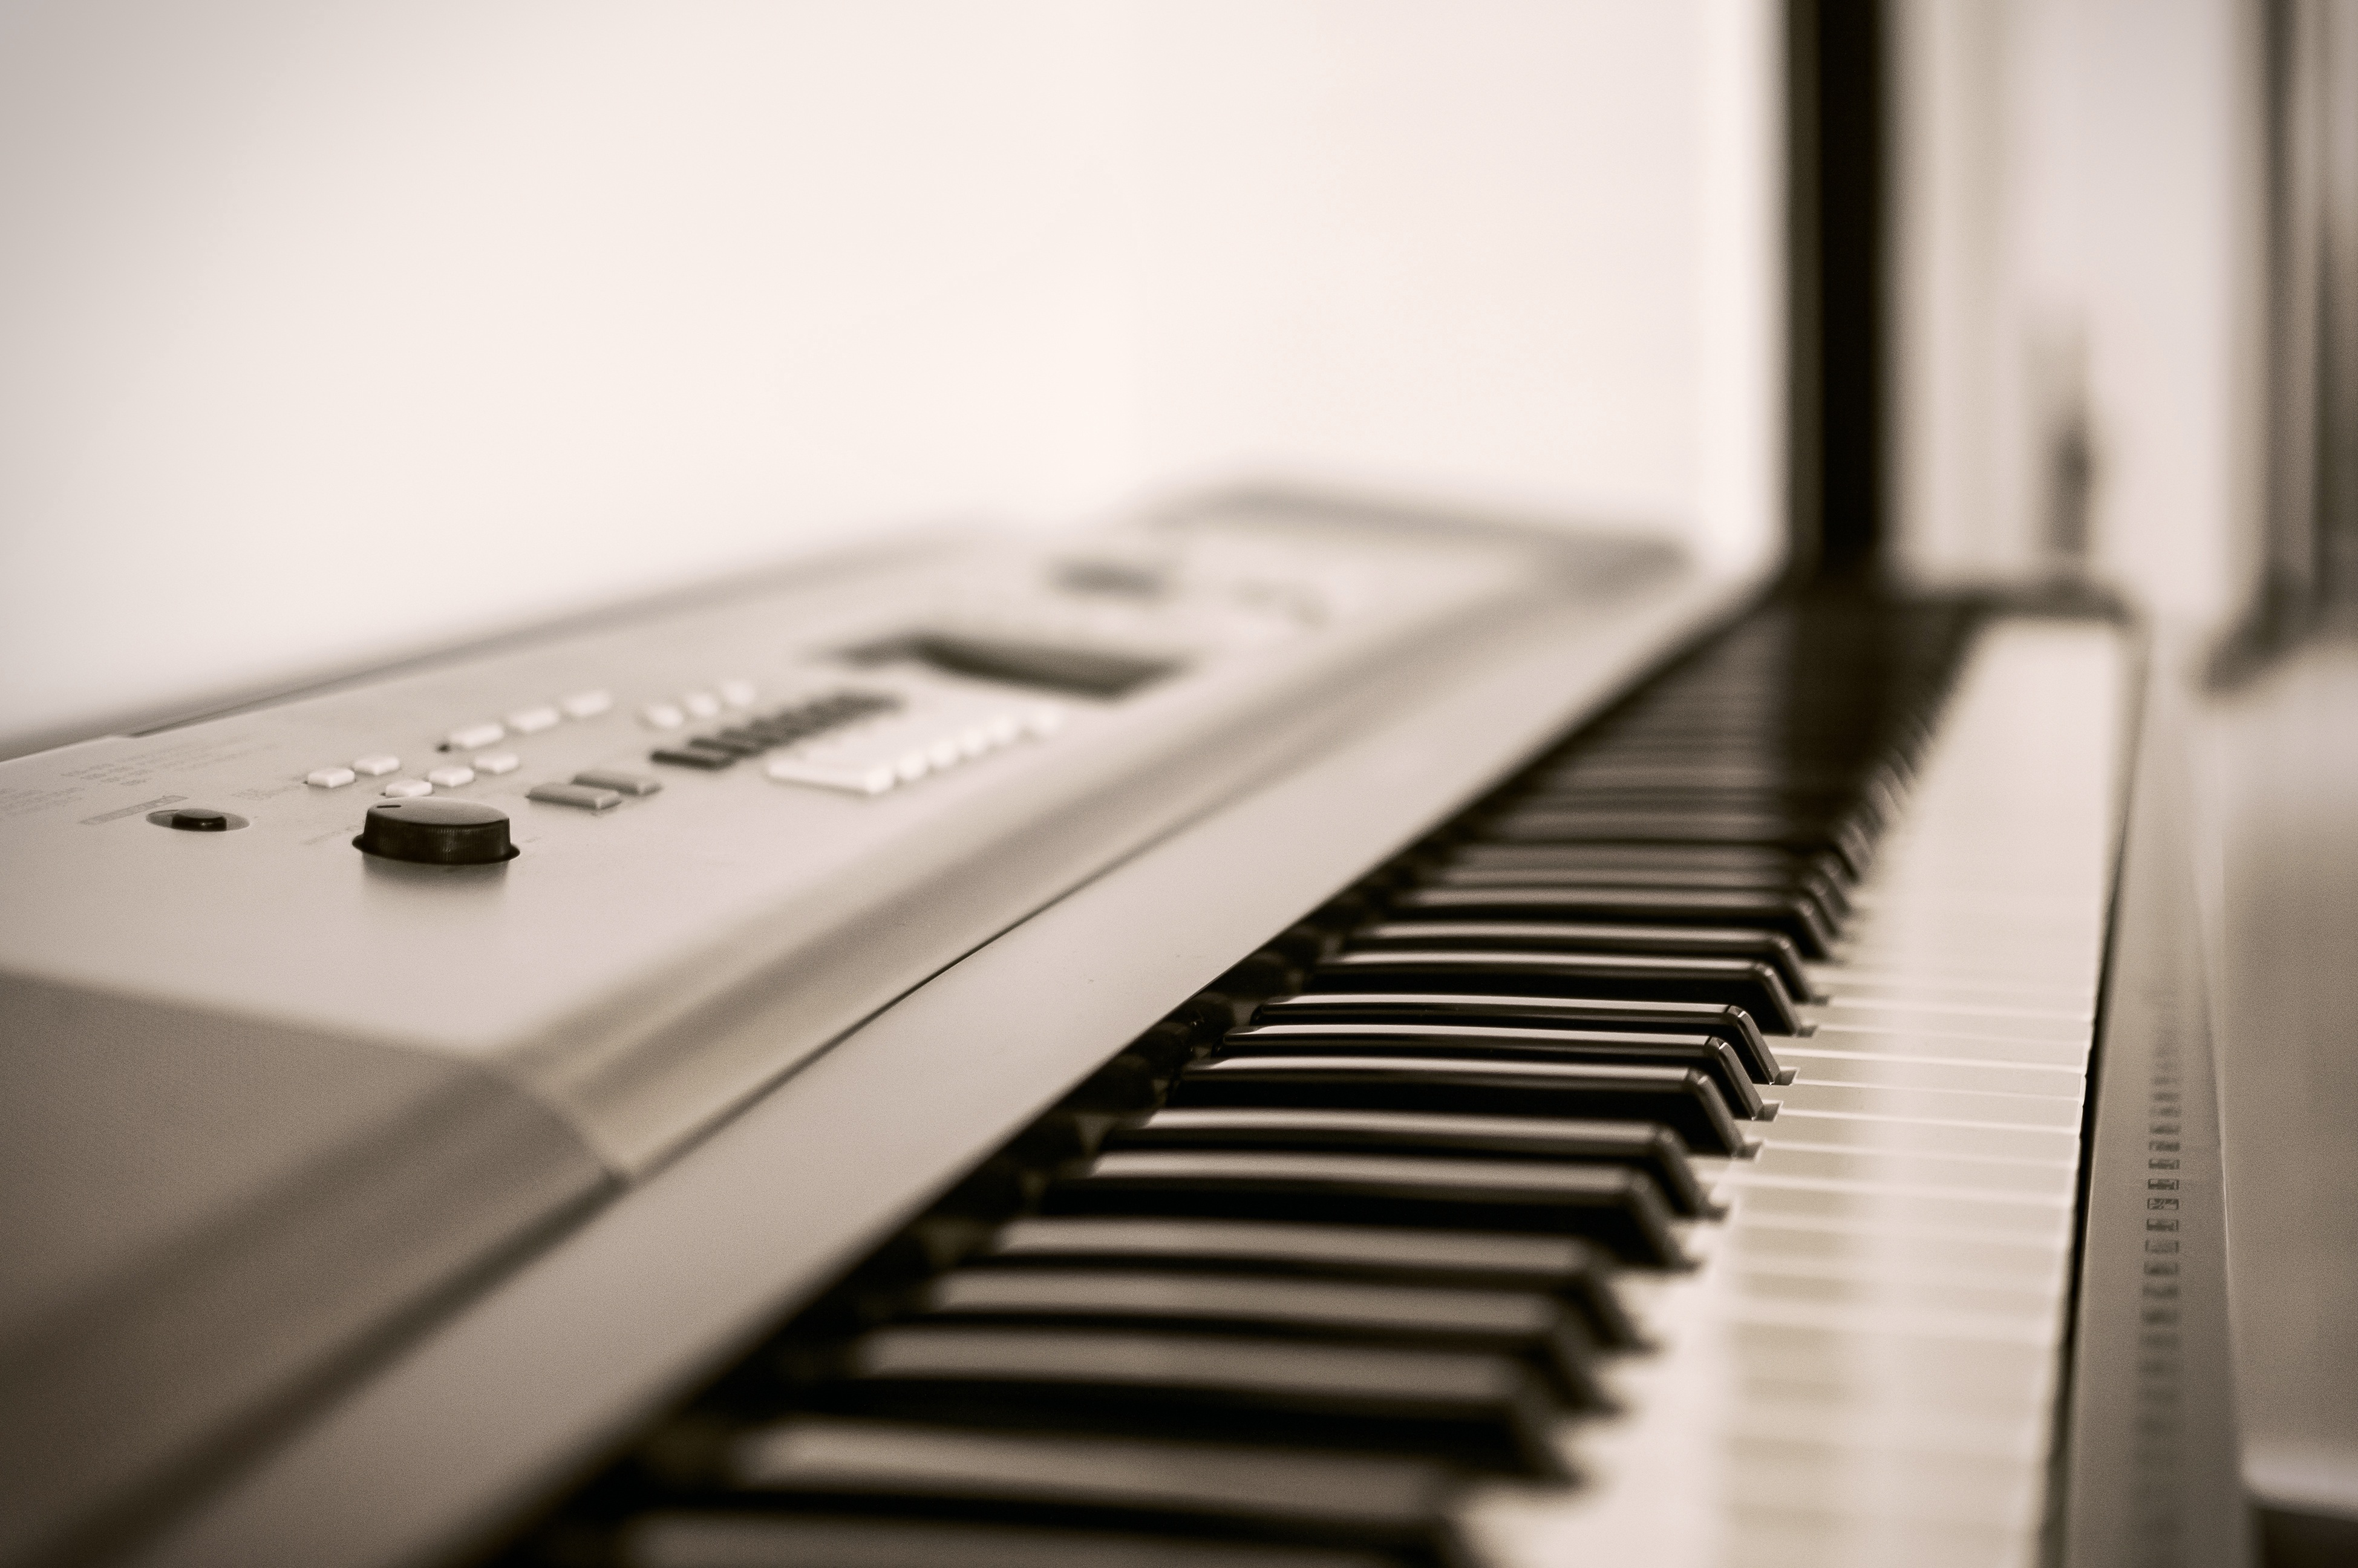
music, black and white, keyboard, technology, white, instrument, piano, black, monochrome, musical instrument, ivory, keys, classic, foreground, synthesizer, monochrome photography, string instrument, digital piano, electronic device, musical keyboard, electronic instrument, electric piano, electronic keyboard